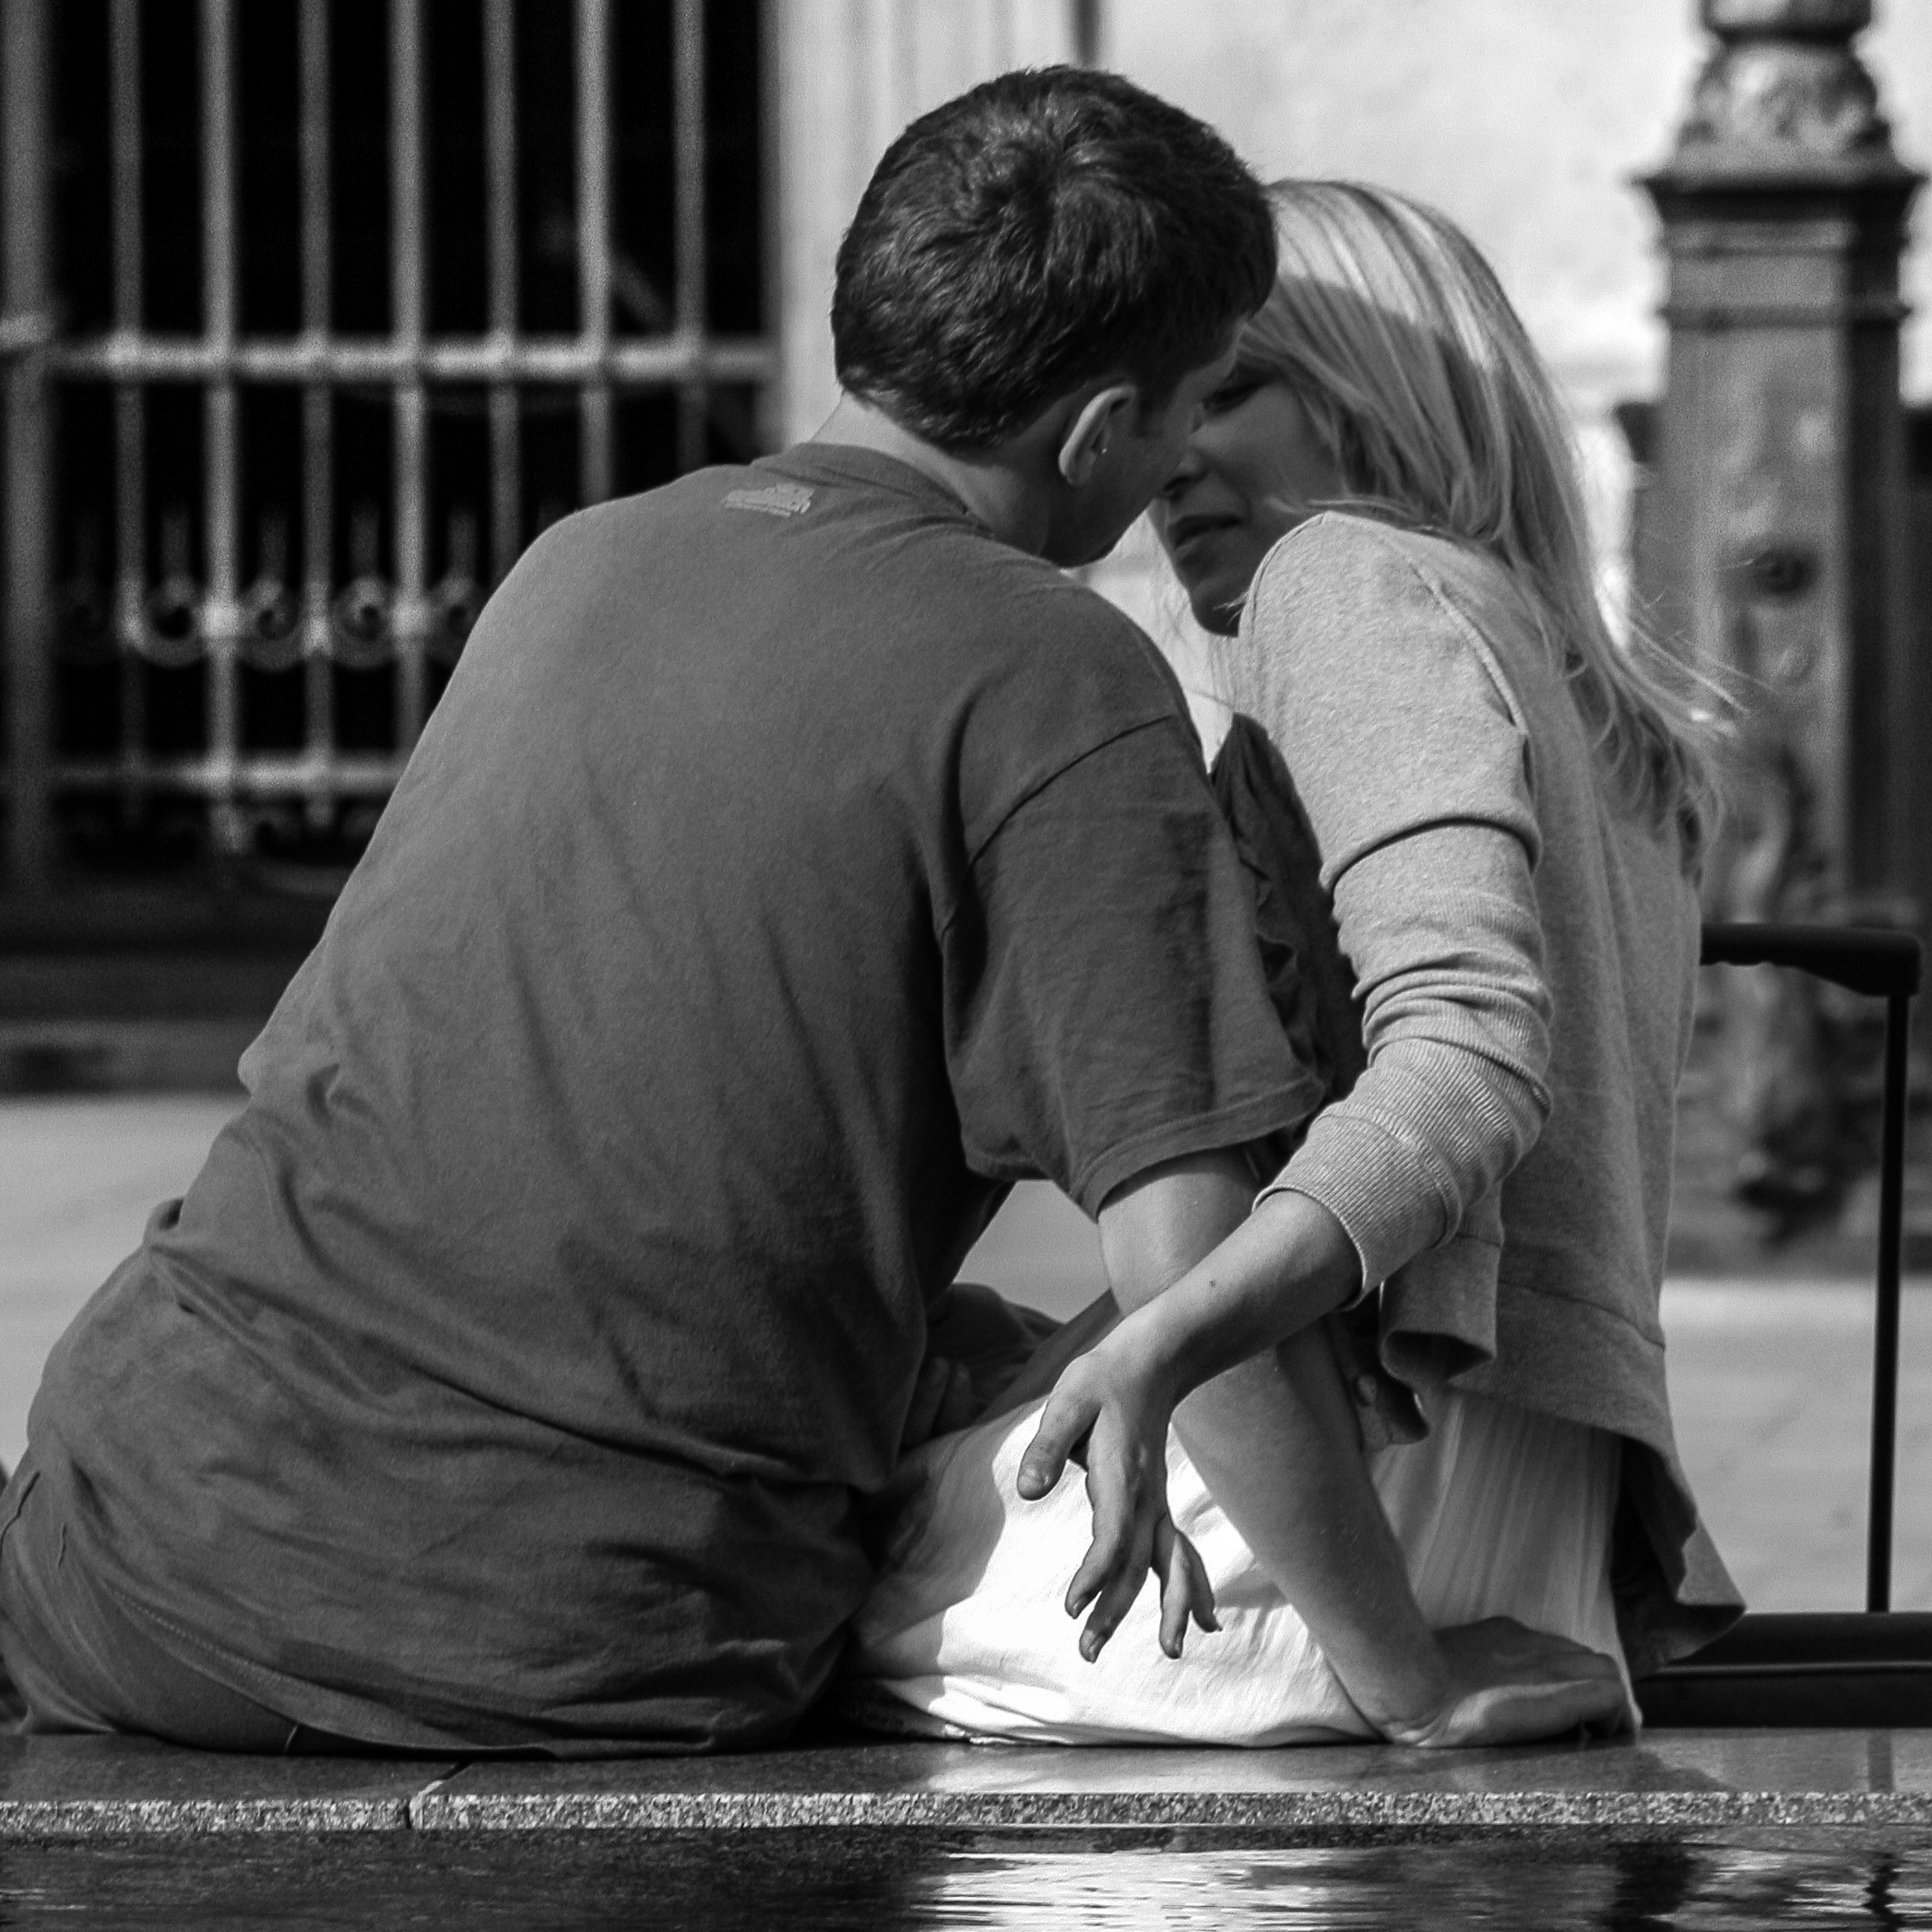
man, person, black and white, people, photography, paris, male, love, louvre, sitting, kiss, couple, romance, monochrome, photograph, emotion, interaction, in love, monochrome photography, passions, human positions